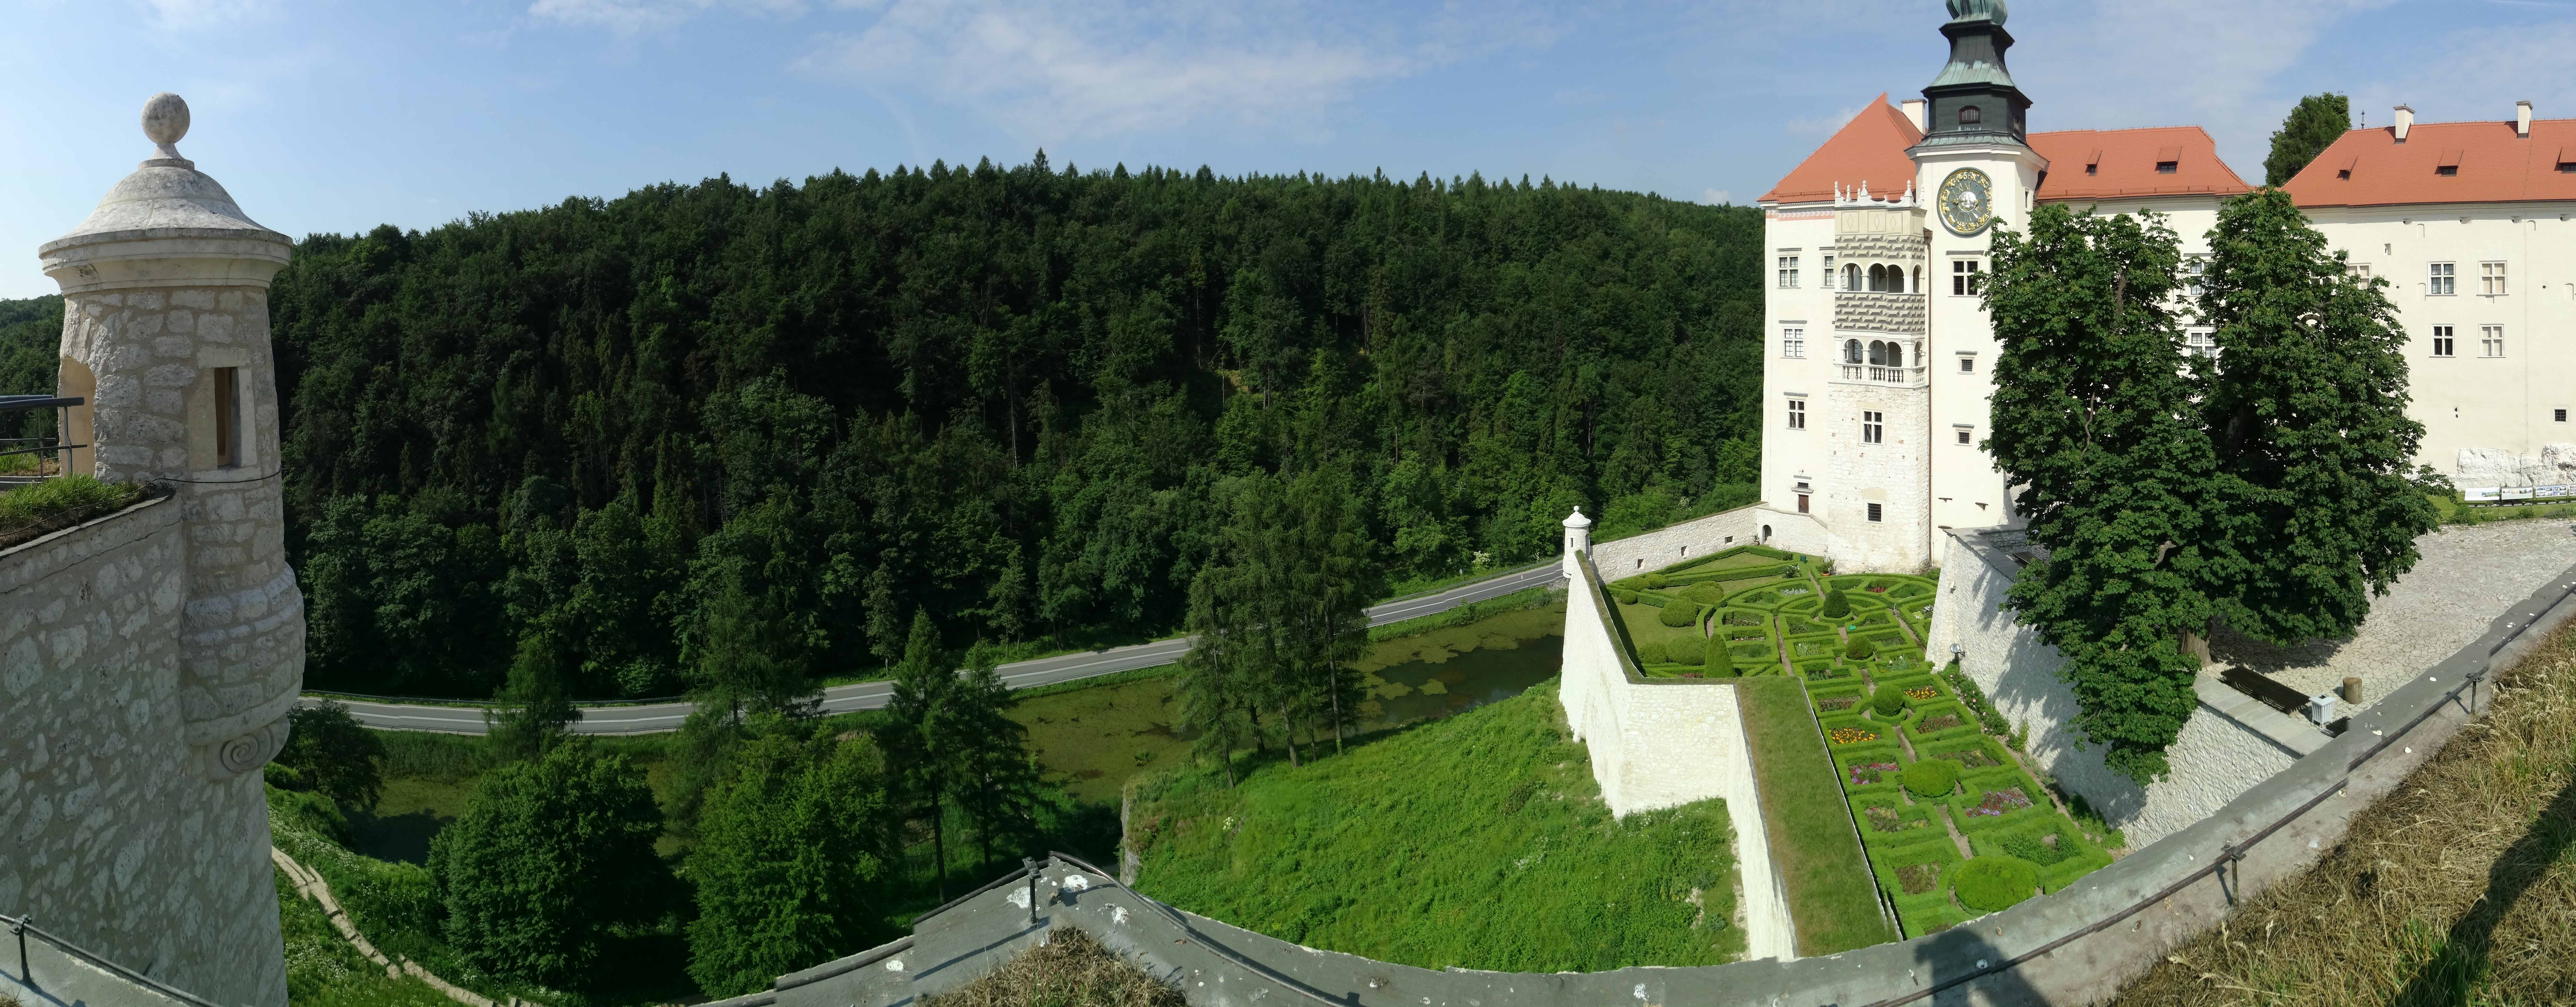
landscape, architecture, building, chateau, panorama, castle, landmark, property, monastery, poland, estate, the museum, tours, pieskowa ska a castle, historic site